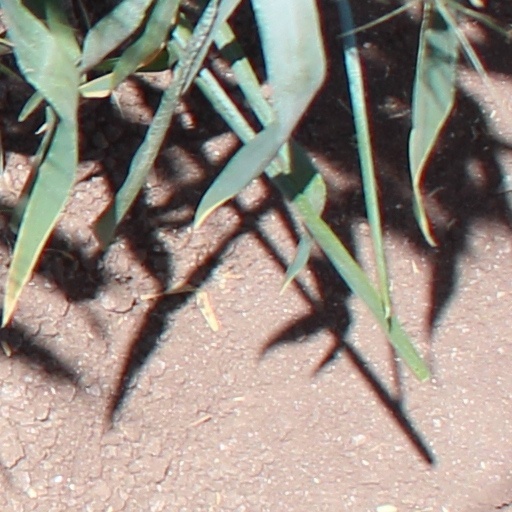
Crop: wheat